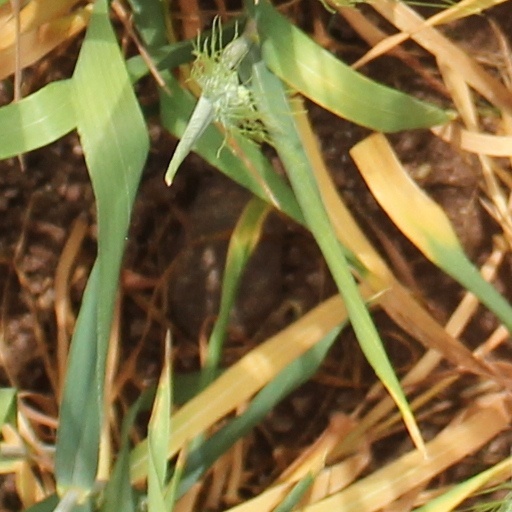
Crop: wheat